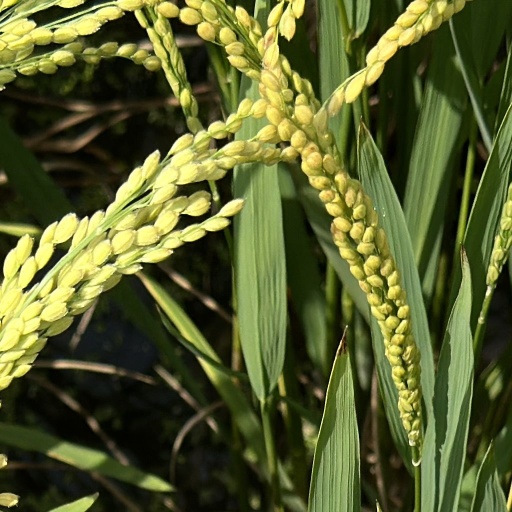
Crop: rice